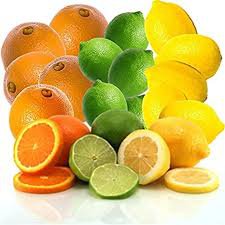
Label: Orange